SkyDancer SD-260

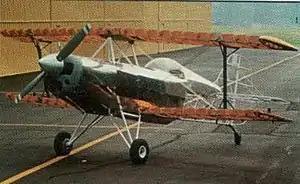
The SD-260 prototype under construction showing the structure

The SkyDancer SD-260 was an American aerobatic homebuilt biplane that was designed and produced by SkyDancer Aviation of Louisville, Kentucky, introduced in the mid-1990s. When it was available the aircraft was supplied as a kit.